Bartosz Żukowski

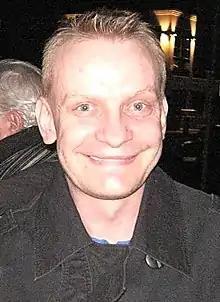

Bartosz Żukowski (born June 9, 1975, in Warsaw, Poland) is a Polish actor. He gained recognition as the actor playing the role of "Waldek Kiepski" in the Polsat Świat TV series "Świat według Kiepskich".